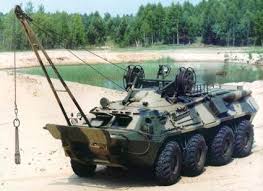
Label: BTR-80